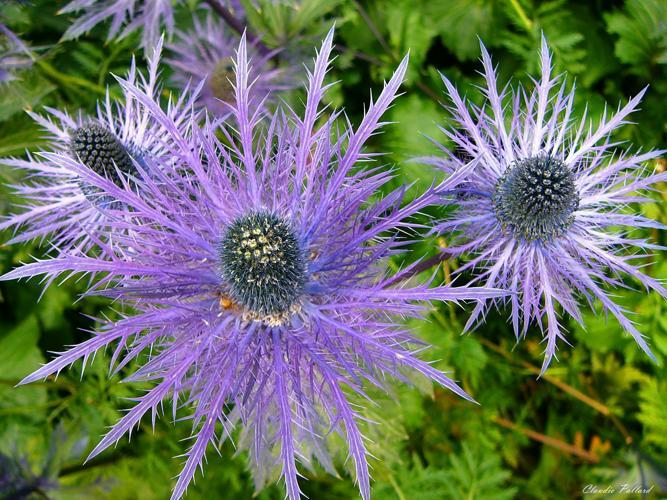
Flower: alpine sea holly